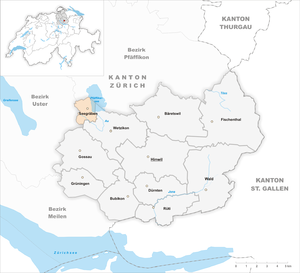
Seegräben est une commune suisse du canton de Zurich, située dans le district de Hinwil.